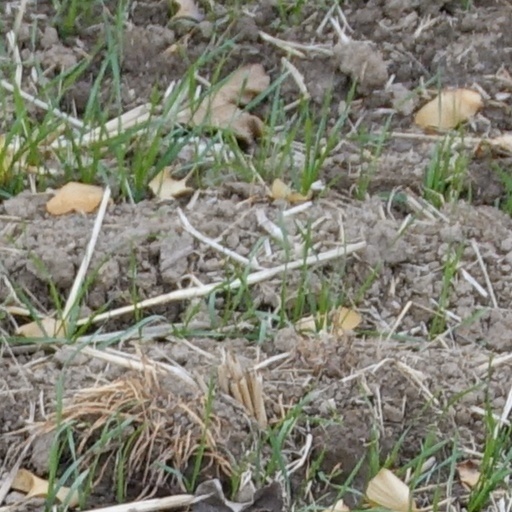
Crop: wheat